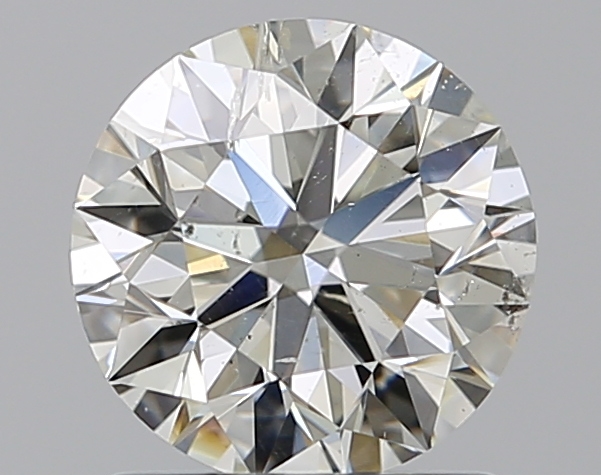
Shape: round
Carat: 1.08
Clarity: SI2
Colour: K
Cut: EX
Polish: EX
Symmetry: EX
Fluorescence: F
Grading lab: GIA
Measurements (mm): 6.51 x 6.55 x 4.09